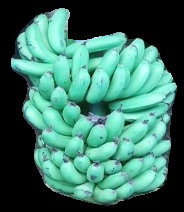
Variety: pachbale
Grade: grade1